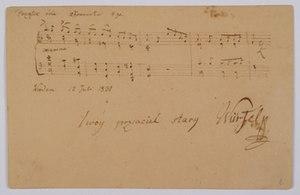
Václav Vilém Würfel est un pianiste, compositeur, pédagogue et chef d'orchestre bohémien.